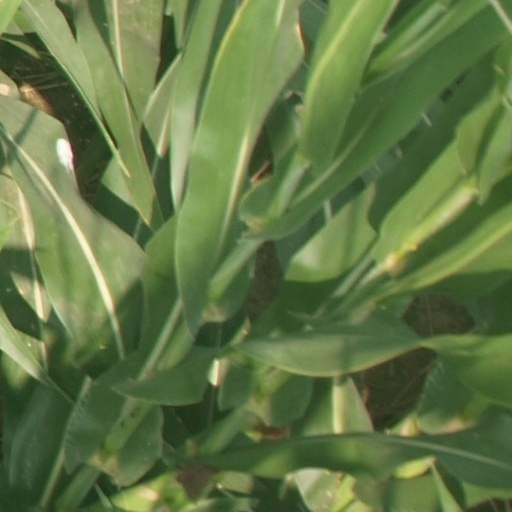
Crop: maize; corn